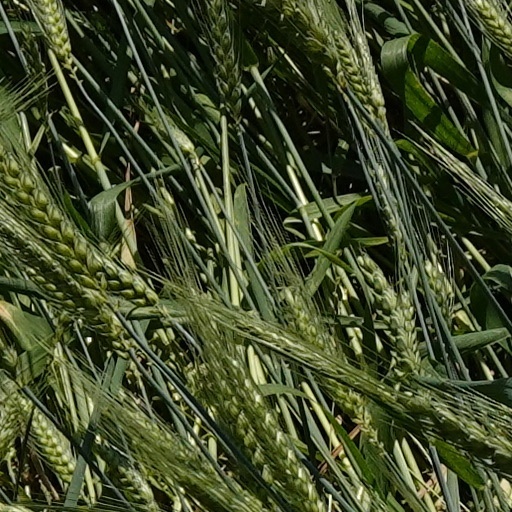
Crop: wheat